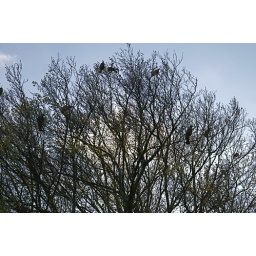
these pigeons always seem to be sitting in this one tree in the park